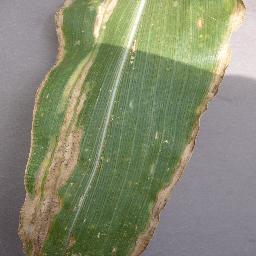
Label: Corn___Northern_Leaf_Blight